The Tale of Kitty-in-Boots

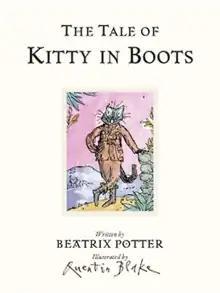
Front cover, designed by Quentin Blake

The Tale of Kitty-in-Boots is a British children's book written by Beatrix Potter and illustrated by Quentin Blake published in 2016. The manuscript was discovered by Jo Hanks, a publisher at Penguin Random House Children's Books, in the Victoria and Albert Museum archive in 2015.